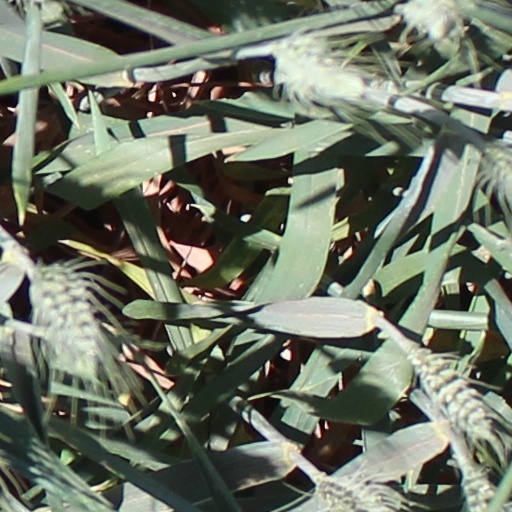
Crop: wheat